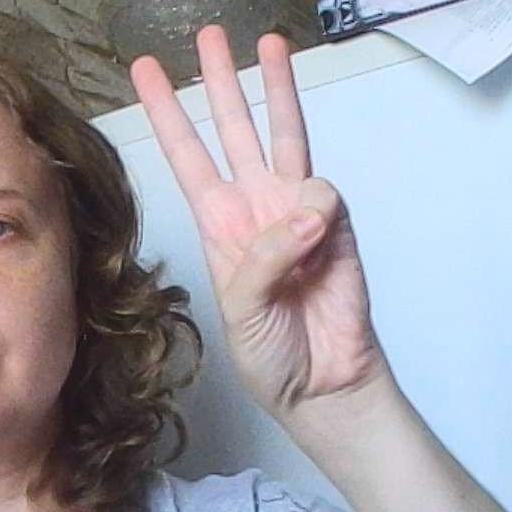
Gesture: three